Leucostoma canker

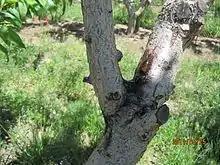
Cankers

Leucostoma canker is one of the most important diseases on stone fruit. "Leucostoma persoonii" is most significant on peaches, nectarines, and cherries in regions with cold winters. The first records of peach tree cankers caused by this pathogen were documented in western New York in 1900. The disease was then sighted in southern Ontario twelve years later. Leucostoma canker decreases the bearing surface of fruiting trees and shortens the tree’s lifespan. Additionally, it considerably raises the costs of disease management.